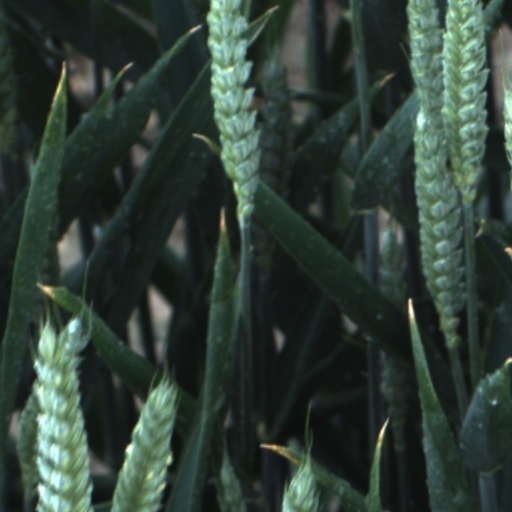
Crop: wheat